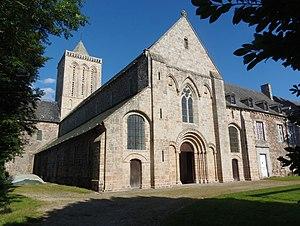
La Lucerne-d'Outremer (Normandie, France). L'abbatiale.
La Lucerne-d'Outremer est une commune française, située dans le département de la Manche en région Normandie, peuplée de 780 habitants.